Burrard Bridge

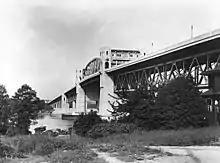
Burrard Bridge circa 1932, with original street lamps.

The Burrard Street Bridge, opened July 1, 1932, was built to provide a high-level crossing from Vancouver to the southwestern neighbourhoods in Kitsilano, by connecting Burrard Street to Cedar Street. After completion, Burrard was extended through to the base of downtown and Cedar Street disappeared.